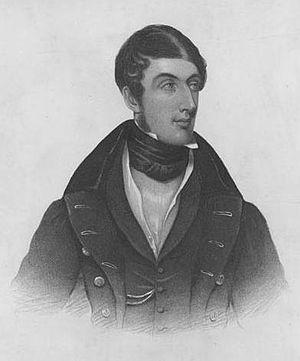
Le secrétaire d'État aux Affaires, à l'Innovation et aux Compétences est le membre du gouvernement britannique placé à la tête du département des Affaires, de l'Innovation et des Compétences.
Charles Edward Poulett Thomson, 1ᵉʳ baron Sydenham, est un homme politique et administrateur colonial britannique. Il fut gouverneur général de l'Amérique du Nord britannique, ainsi que le premier gouverneur de la Province du Canada ou Canada-Uni.